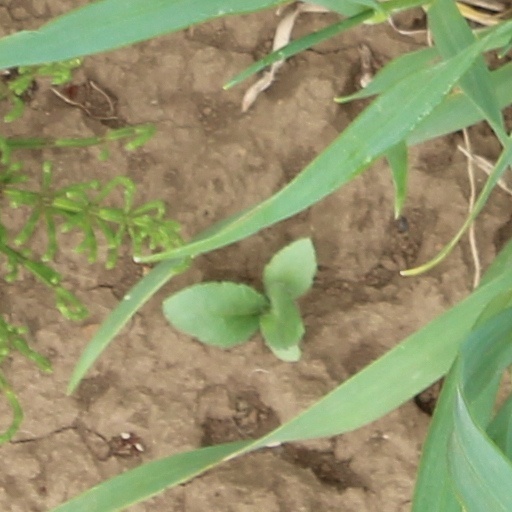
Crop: wheat